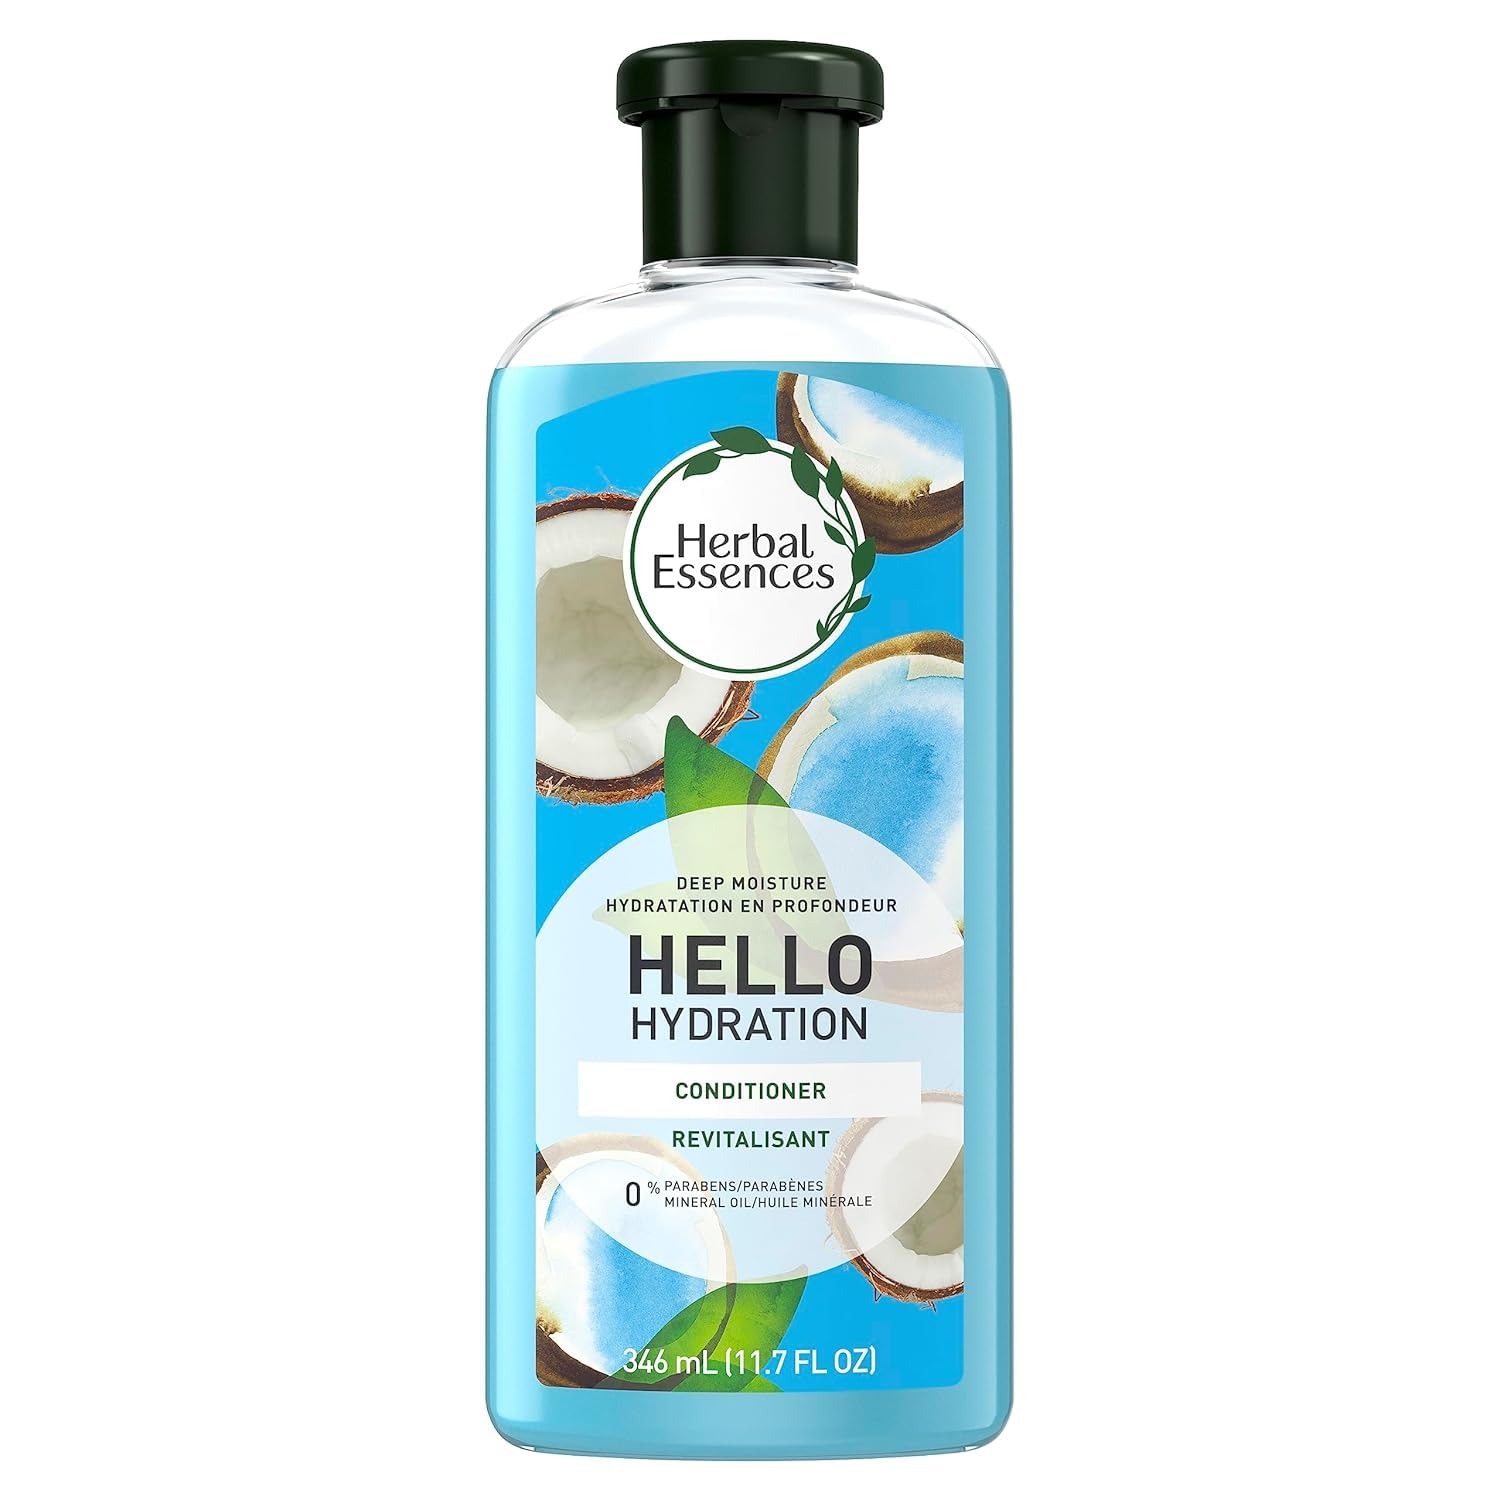
Item Name: Herbal Essences Hello Hydration Conditioner Deep Moisture for Hair, 11.7 fl oz, 11.7 Fl Oz
Bullet Point 1: MOISTURIZING CONDITIONER: Gives you moisturizing conditioning for total hydration
Bullet Point 2: DEEP MOISTURE FOR HAIR: Deep moisture system leaves hair nourished and soft while being color safe & pH balanced
Bullet Point 3: MINDFULLY CREATED: Paraben free, mineral oil free, dermatologist tested and certified cruelty free by PETA
Bullet Point 4: REVEL IN LUSH AROMAS: Scented with creamy notes of coconut essences
Bullet Point 5: PAIRS WITH: Herbal Essences Hello Hydration Shampoo & Body Wash
Value: 11.7
Unit: Fl Oz

Price: 12.01